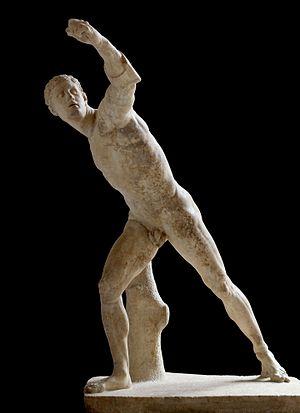
Gladiateur Borghèse. Copie (v. 100 ap. J.-C.) signée par Agasias d'Éphèse d'un original du IIIe siècle av. J.-C. découvert à Anzio, dans le Latium.
La statue du Gladiateur Borghèse est une œuvre grecque datant de l'époque hellénistique. Conservé depuis le XVIIIᵉ siècle dans la collection italienne portant son nom, le gladiateur représente en réalité un guerrier en action, combattant. On la reconnaît comme une sculpture dont l'auteur serait Agasias d'Éphèse, fils de Dôsithéos, grâce à une signature de l'artiste sur le tronc d'arbre. Elle se trouve de nos jours exposée dans la galerie Daru au musée du Louvre. Depuis sa redécouverte il y a près de quatre siècles, la silhouette élancée et dynamique du Gladiateur Borghèse n'a cessé d'occuper une place de choix dans les œuvres les plus importantes que nous a léguées l'Antiquité.
Le Gaulois blessé est une sculpture grecque antique de l'époque hellénistique datant du Iᵉʳ siècle av. J.-C. trouvée à Délos sur l'Agora des Italiens et attribuée à Agasias d'Éphèse.